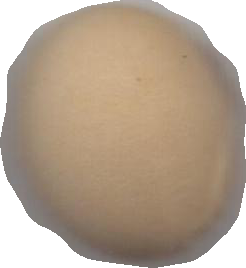
Variety: Dega